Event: Nepal Earthquake
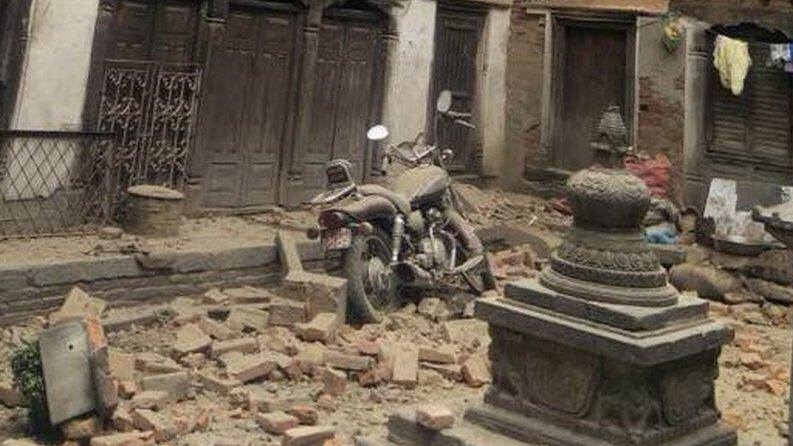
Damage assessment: damage